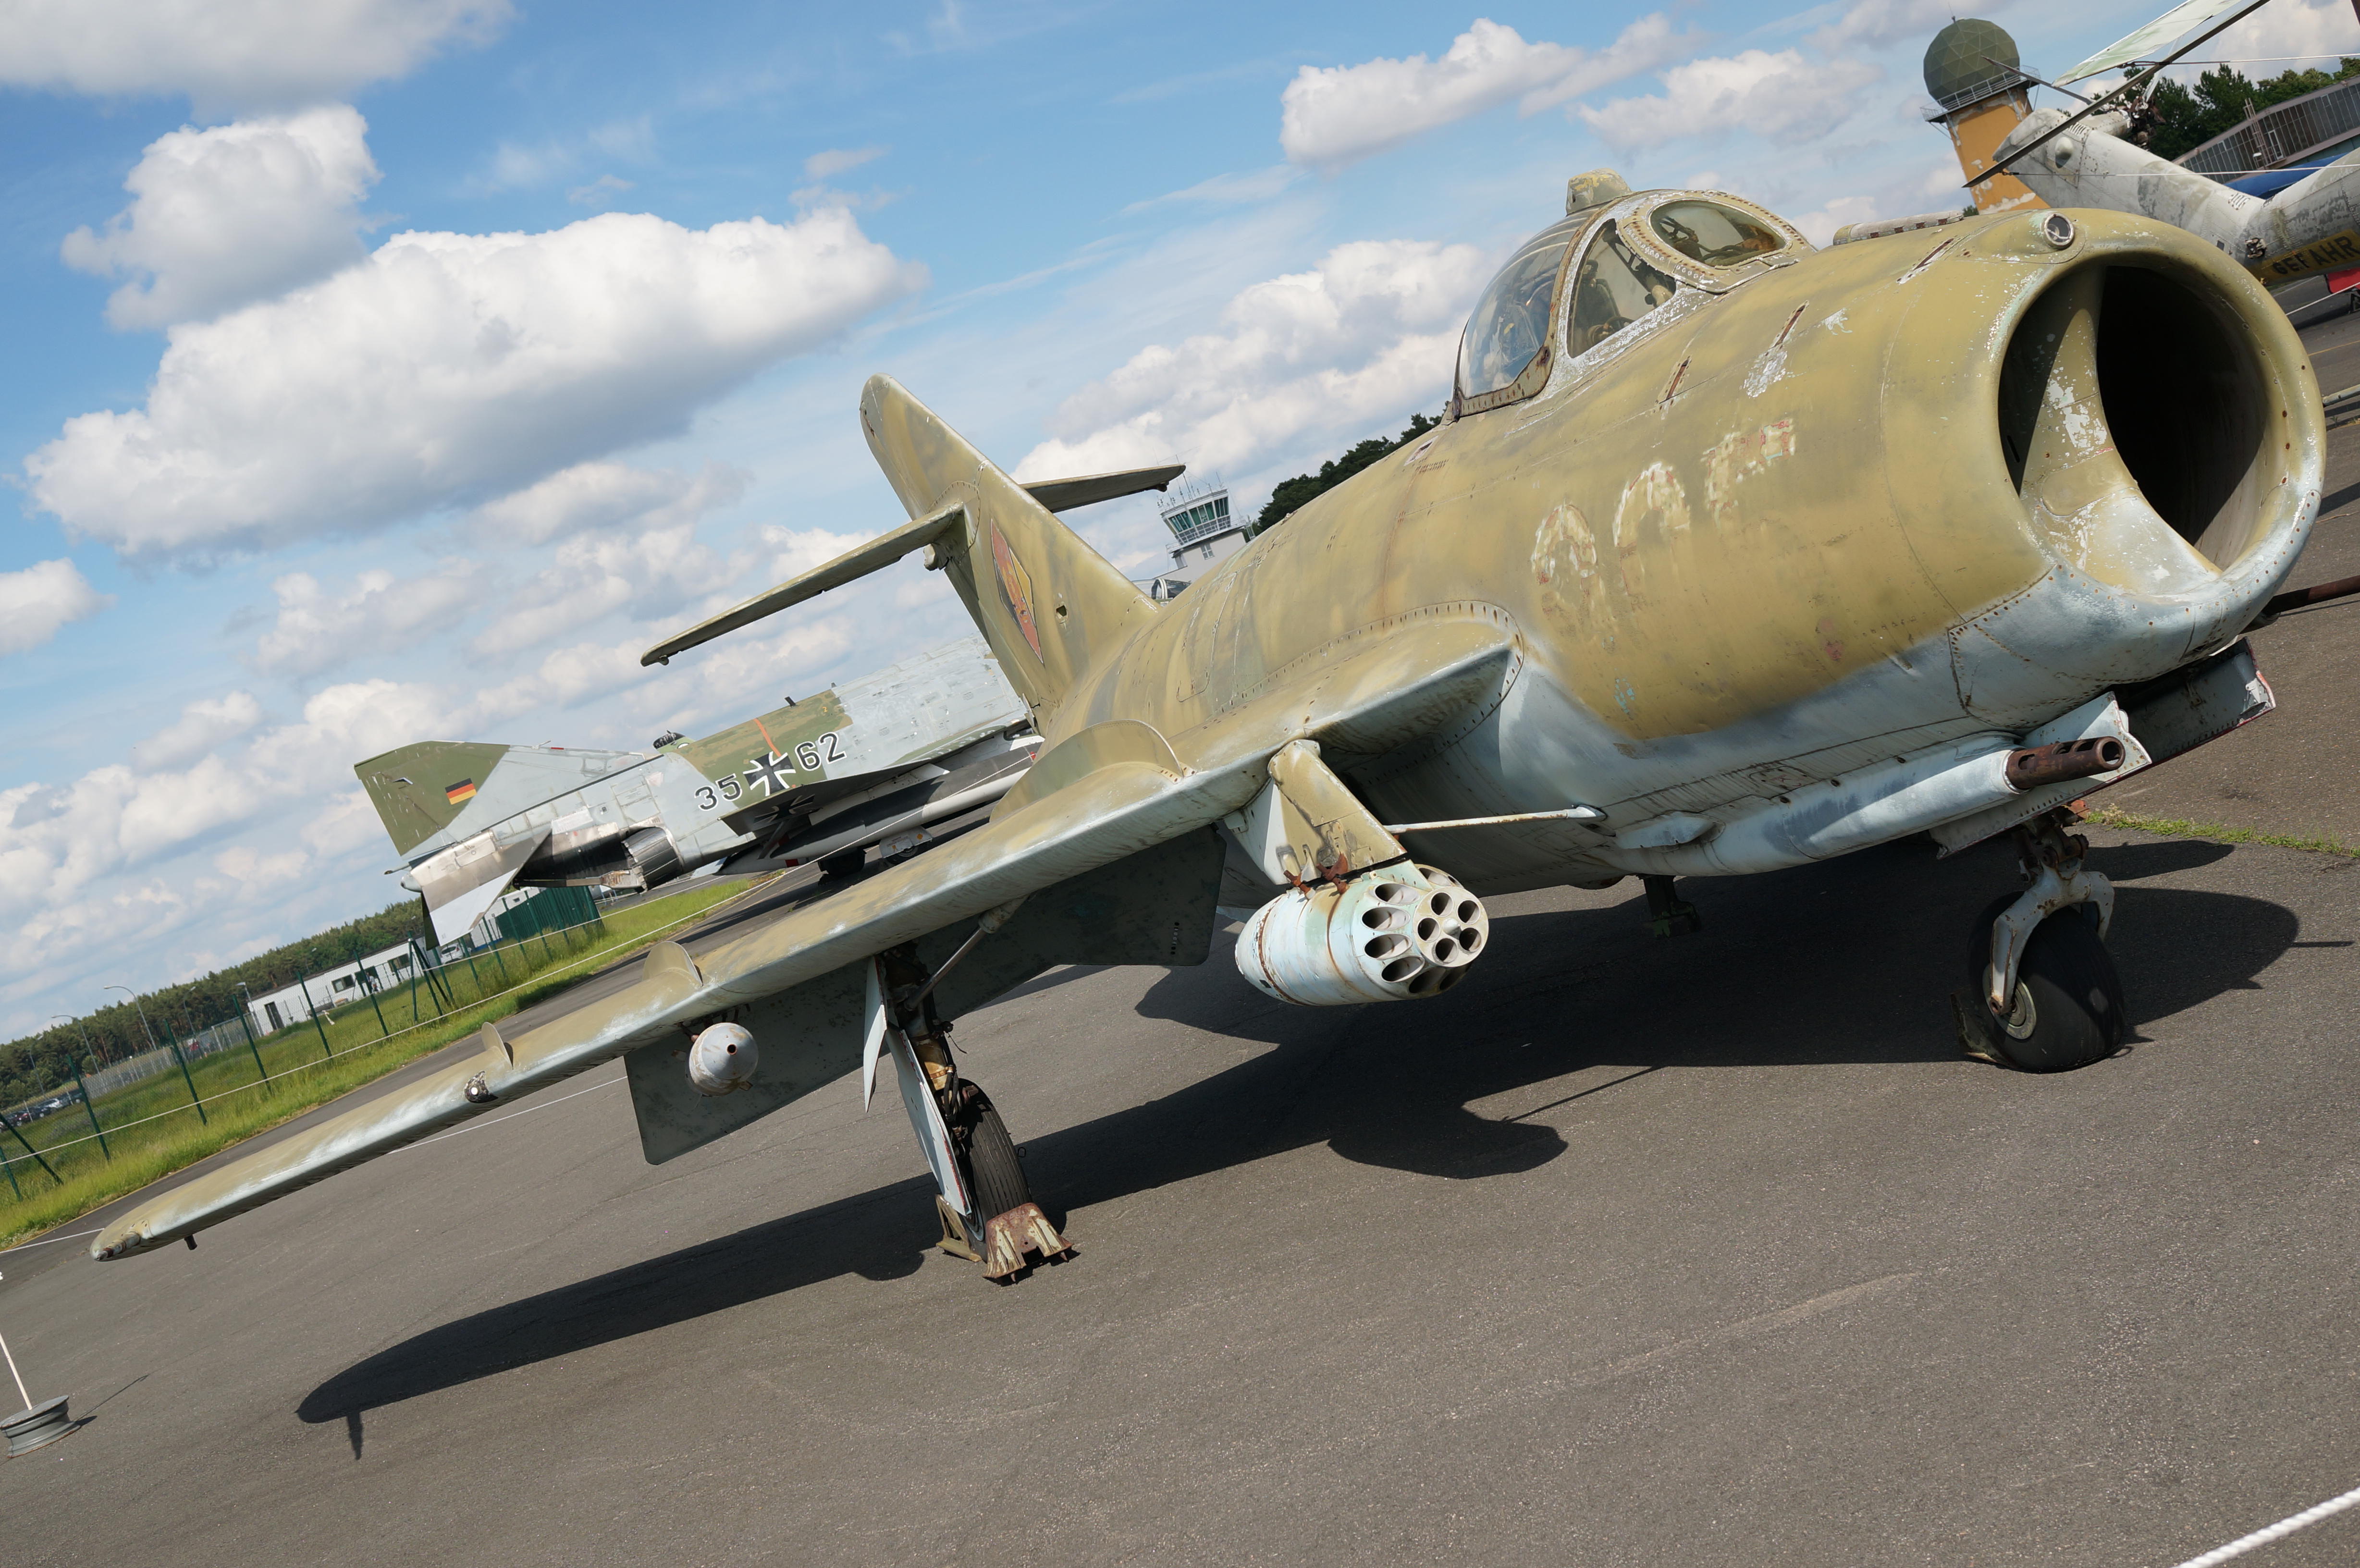
airplane, aircraft, vehicle, aviation, 2014, germany, deutschland, berlin, sony, sigma, bomber, nex, nex6, lenstagged, steffenzahn, 30mm, sigma30mm28exdn, sigma30mmf28, sigma30mmf28dn, sigma30mm, air force, jet aircraft, fighter aircraft, military aircraft, atmosphere of earth, aircraft engine, propeller driven aircraft, grumman f8f bearcat, boeing b 17 flying fortress, focke wulf fw 190, north american b 25 mitchell